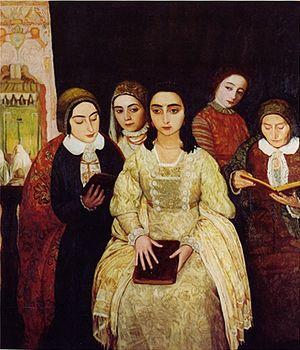
Maurycy Minkowski est un peintre polonais d'origine juive, connu pour ses peintures de la vie des simples gens dans les Shtetls.